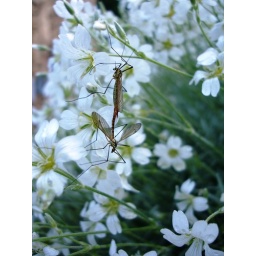
Sex in a bed of flowers - 05JUN10